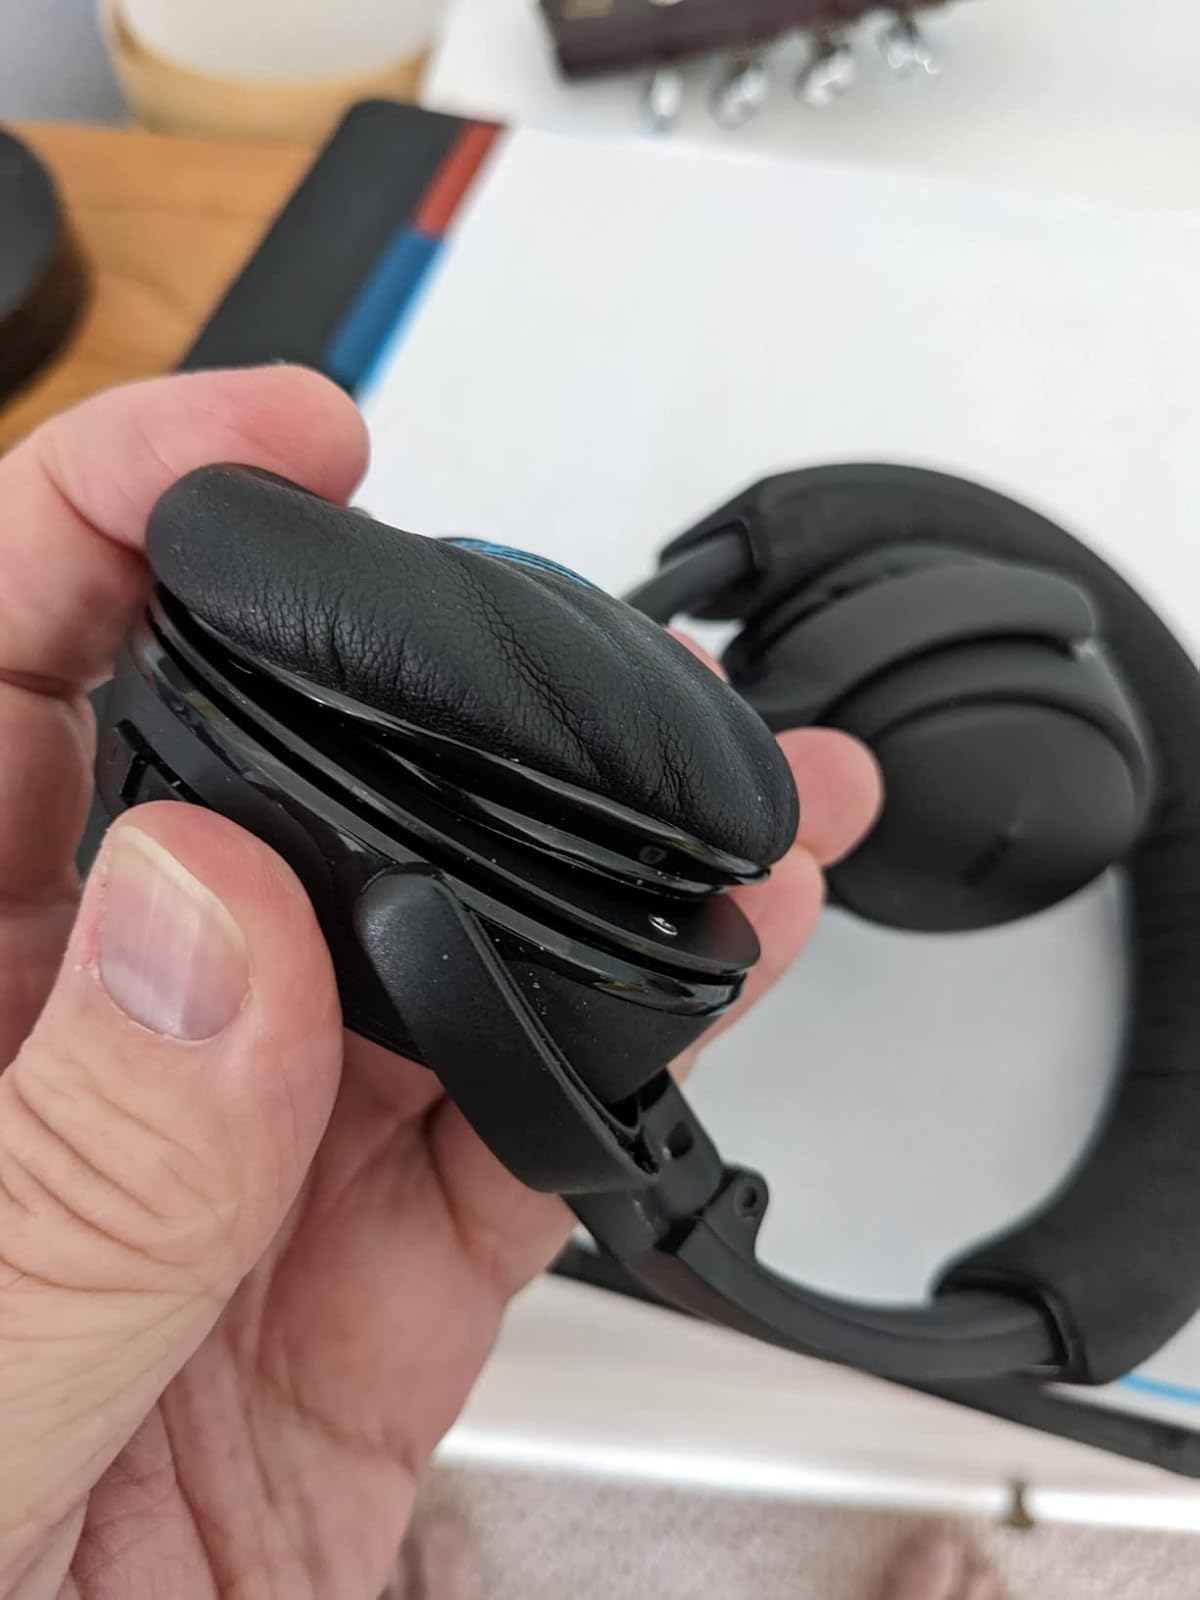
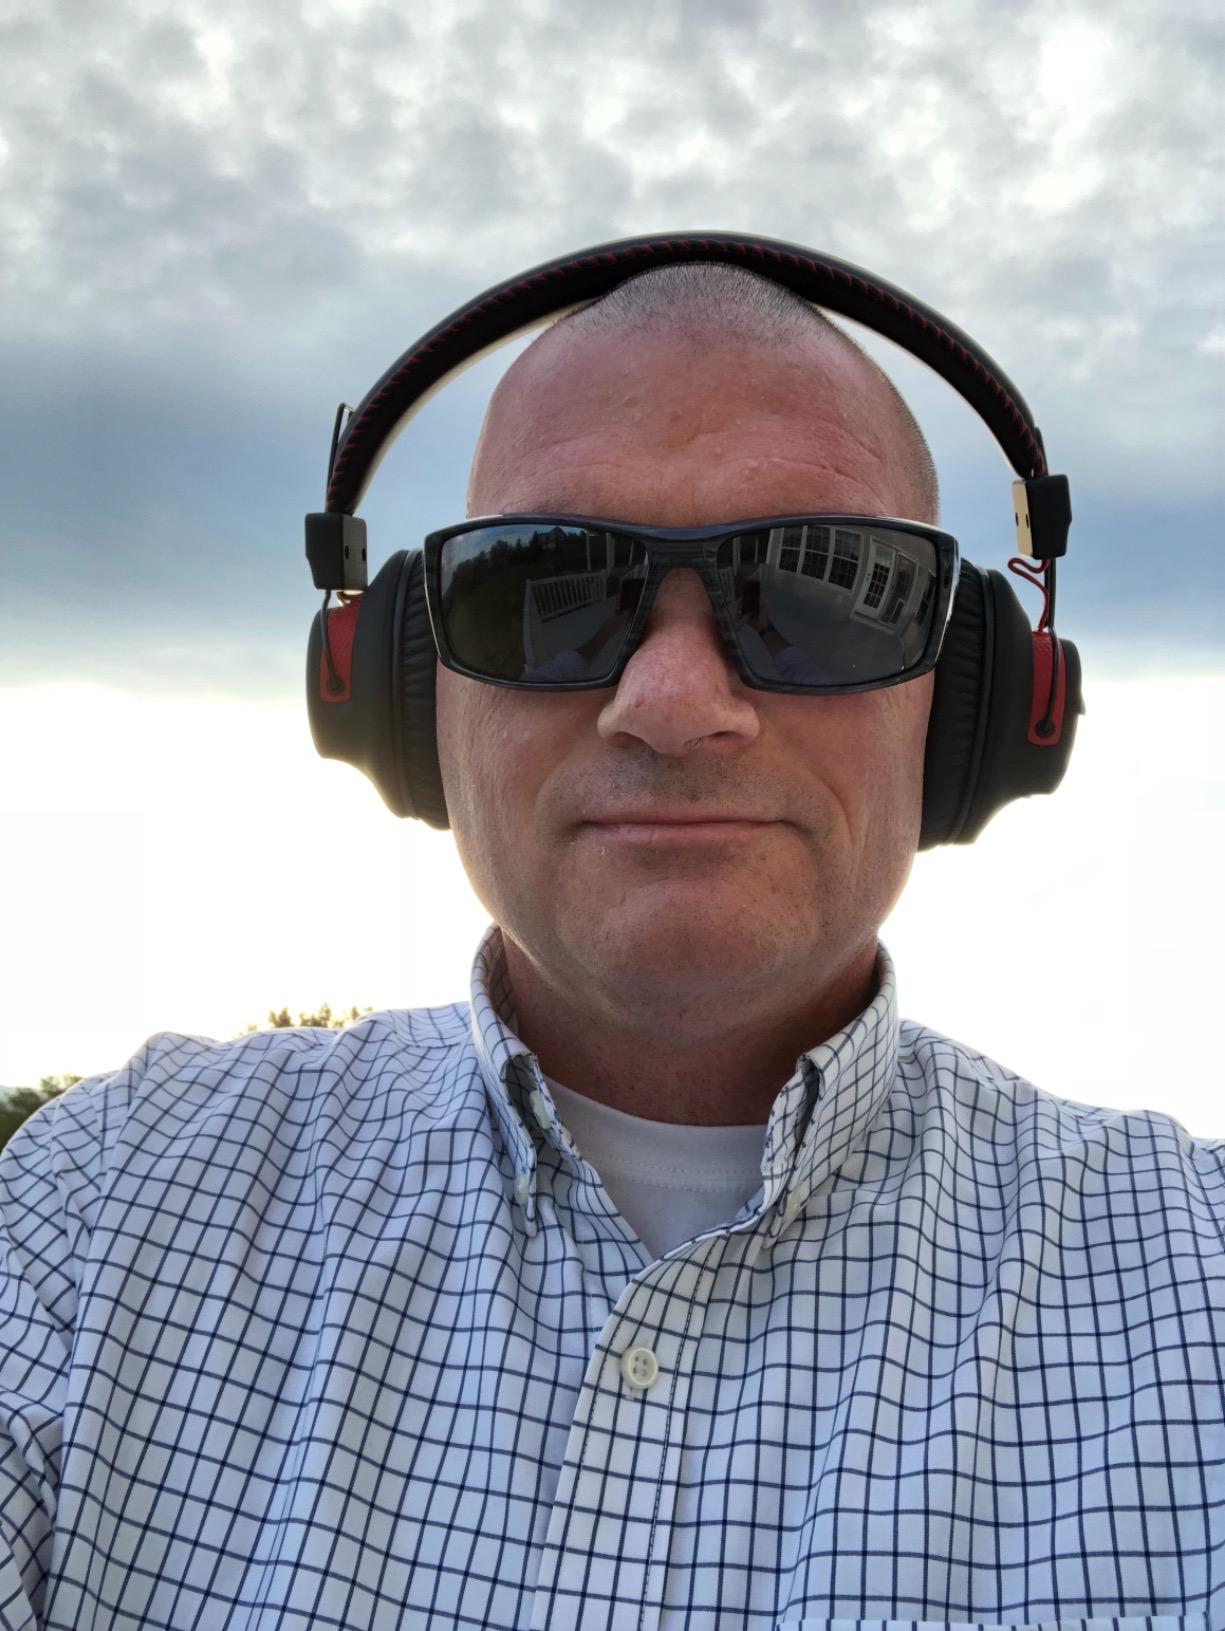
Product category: headphones
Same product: no